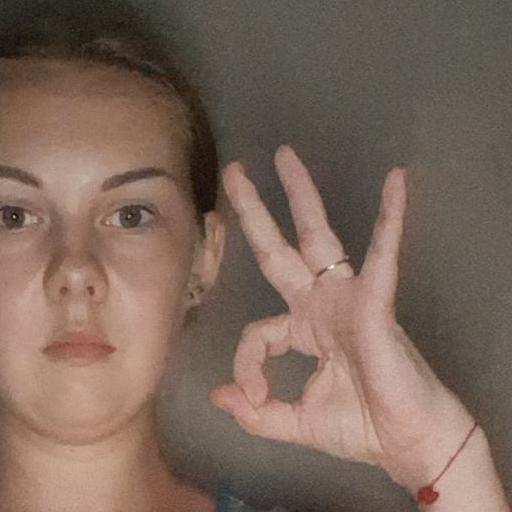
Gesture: ok